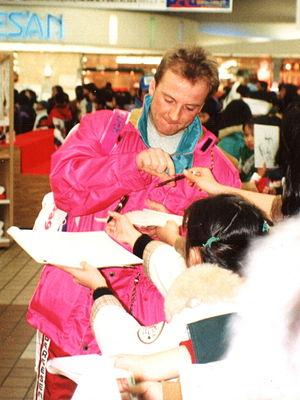
Marc Girardelli, né le 18 juillet 1963 à Lustenau en Autriche, est un skieur alpin autrichien qui a représenté le Luxembourg en compétition de 1980 à 1997 au plus haut niveau international. Malgré un physique fragile, il fait partie pendant plus de quinze ans des meilleurs skieurs de la Coupe du monde.